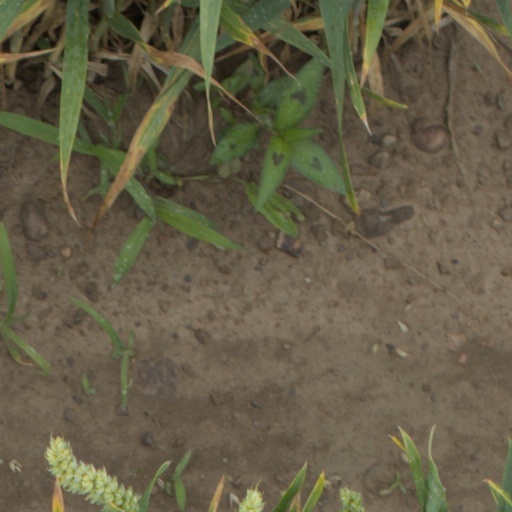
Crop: wheat